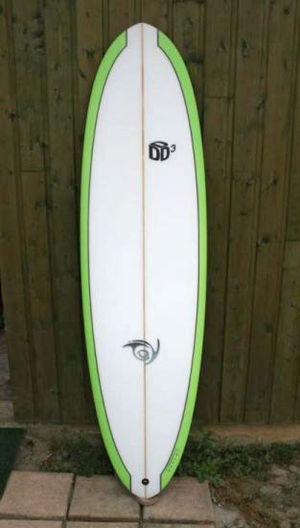
Les Eggs sont des planches de surf particulières. On peut à loisir accentuer l'une ou l'autre des caractéristiques de base et les considérer soit comme de tout petits longboards soit comme des shortboards performants et confortables.